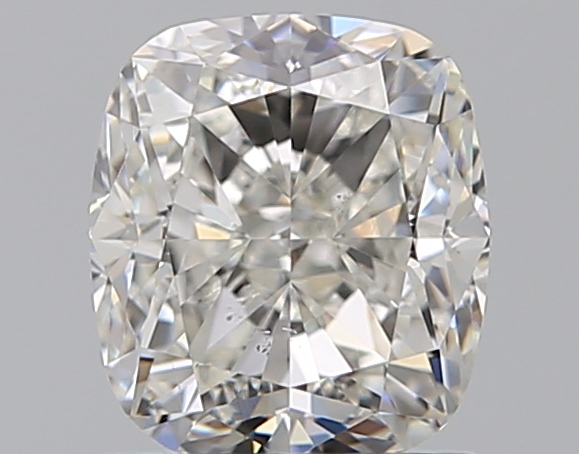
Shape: cushion
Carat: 1.21
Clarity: VS2
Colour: H
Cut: VG
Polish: EX
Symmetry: EX
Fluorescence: N
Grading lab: GIA
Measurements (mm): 6.21 x 5.54 x 3.97